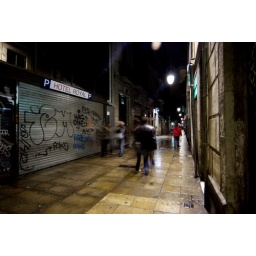
Motion blurred people walking down street off of Las Ramblas in Barcelona, Spain